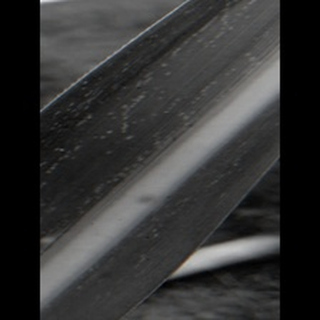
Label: sugarcane_mosaic